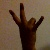
The image shows a hand gesture representing the number 7 in Indian Sign Language.